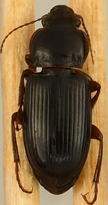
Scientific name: Amara carinata
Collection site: Sterling Site (STER), plot STER_006